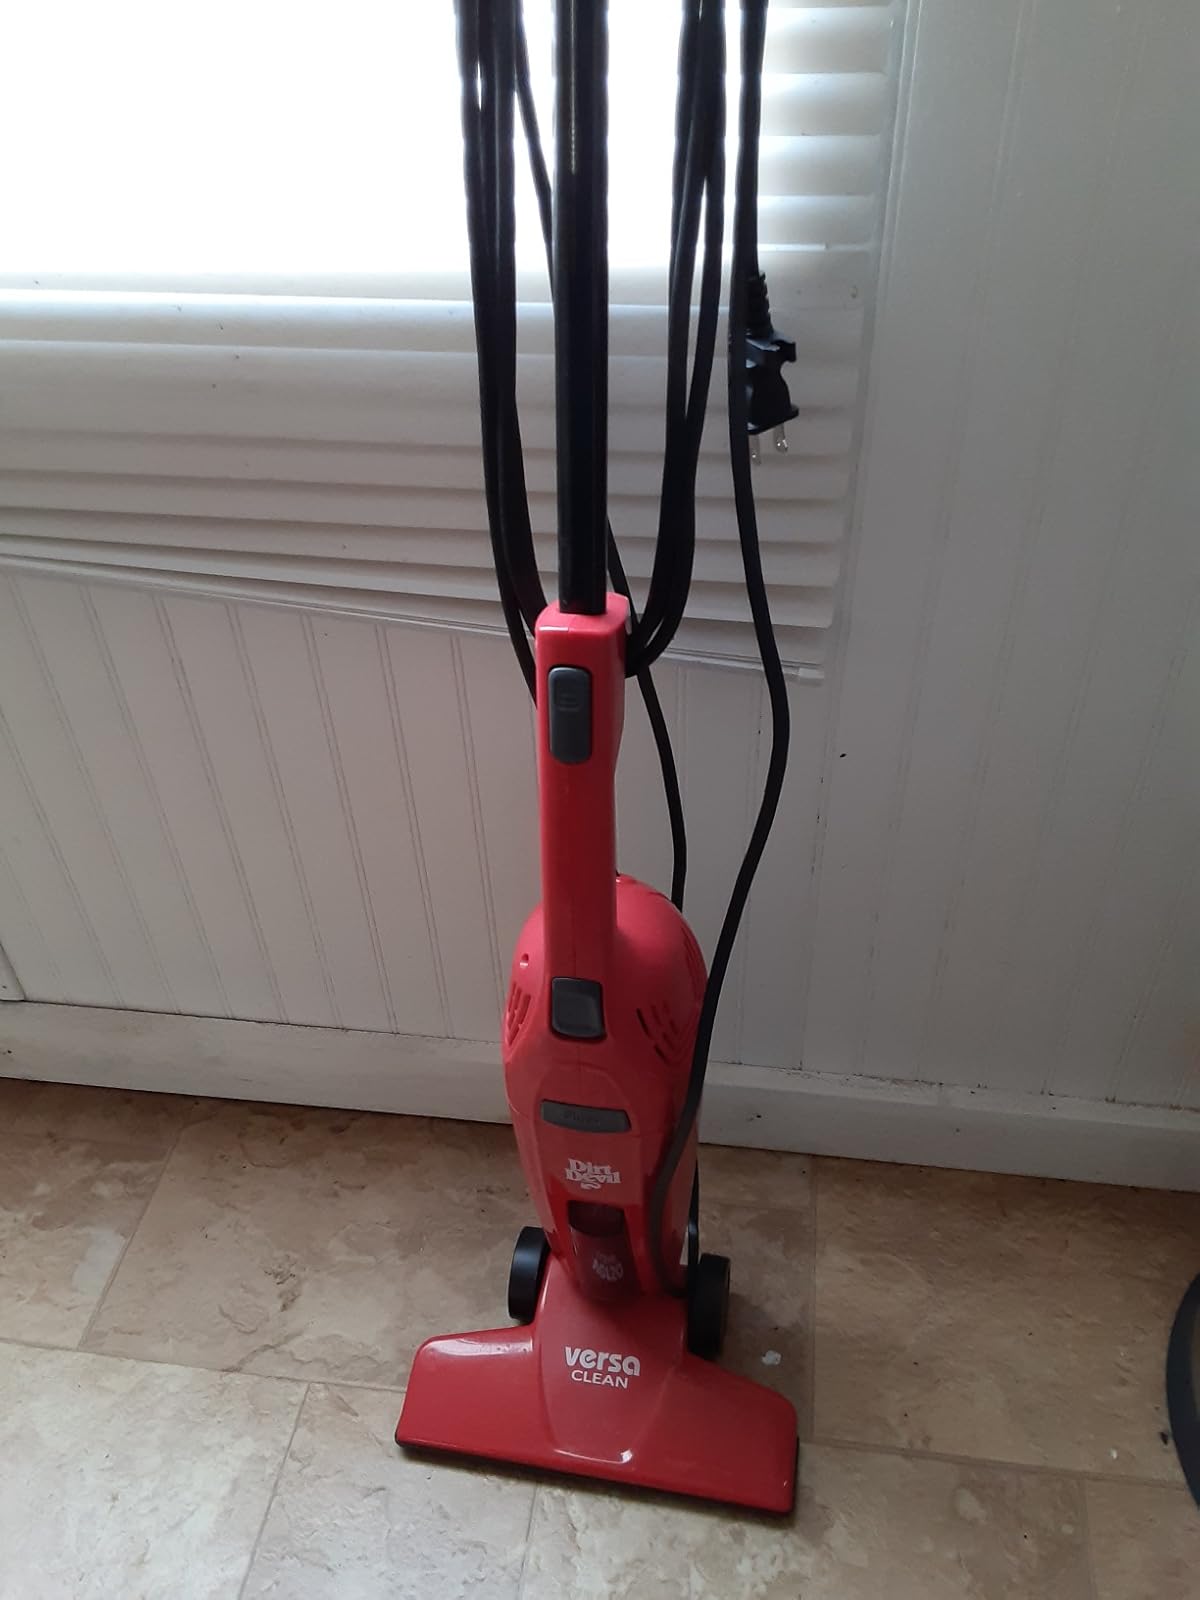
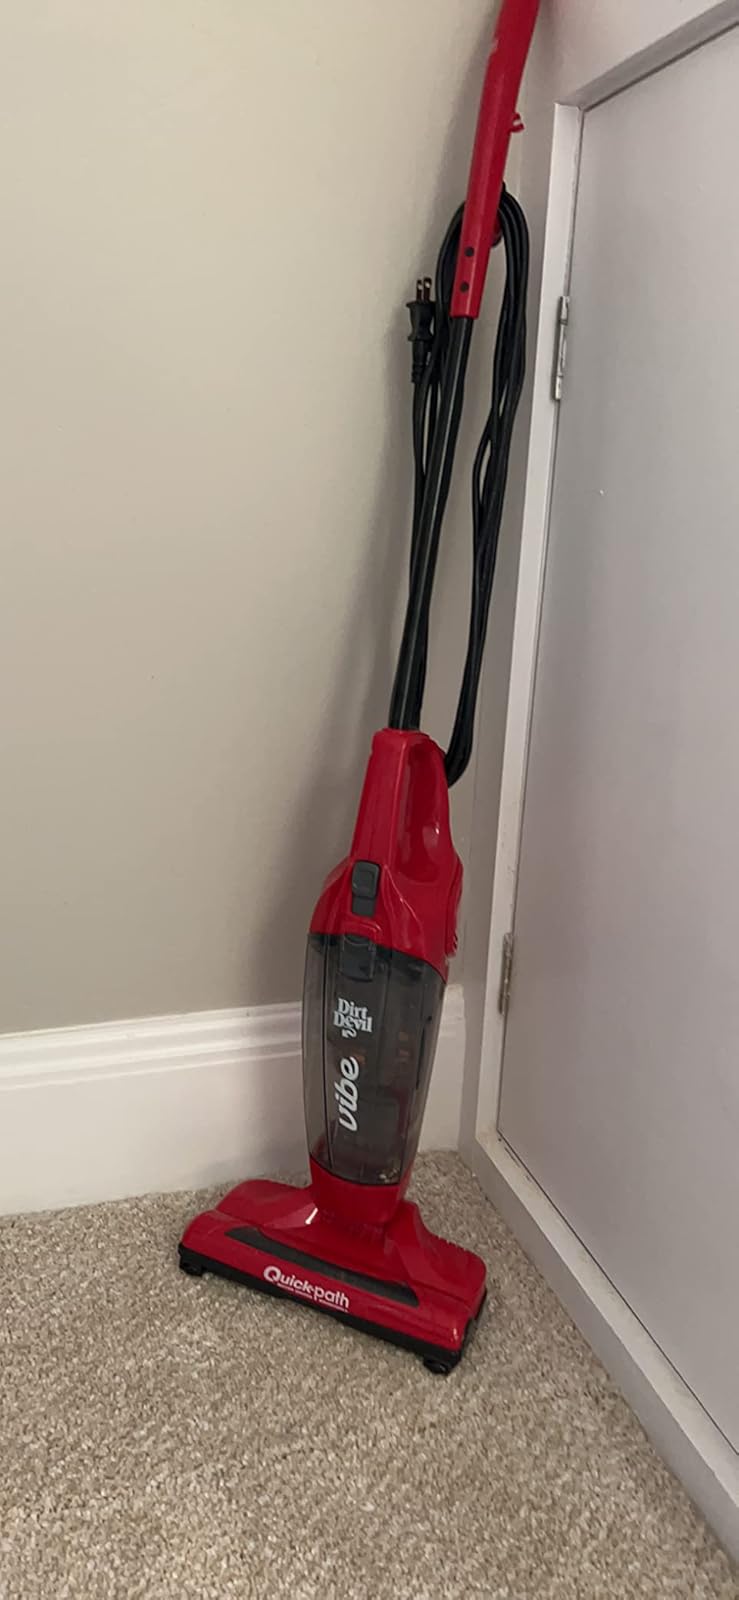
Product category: items_vacuum
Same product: no